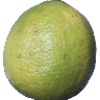
Label: Limes 1